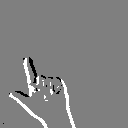
ASL letter: l